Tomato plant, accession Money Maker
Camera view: bottom (45 deg); turntable rotation: 30 degrees
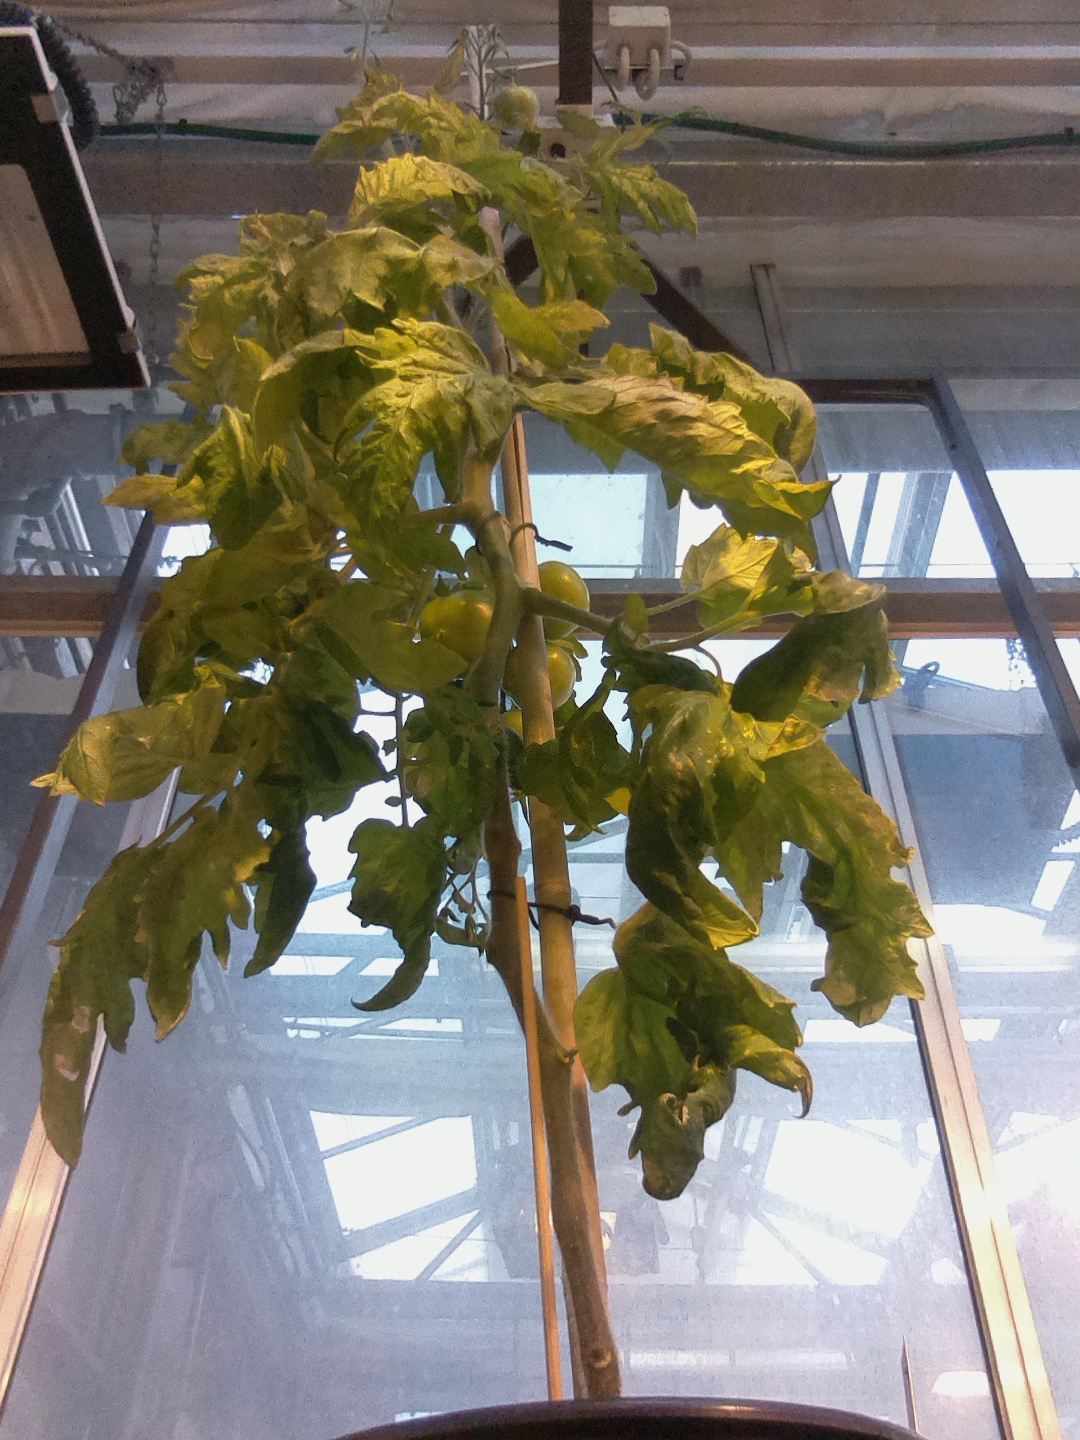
BBCH growth stage 79: 90% -100% of final fruit size